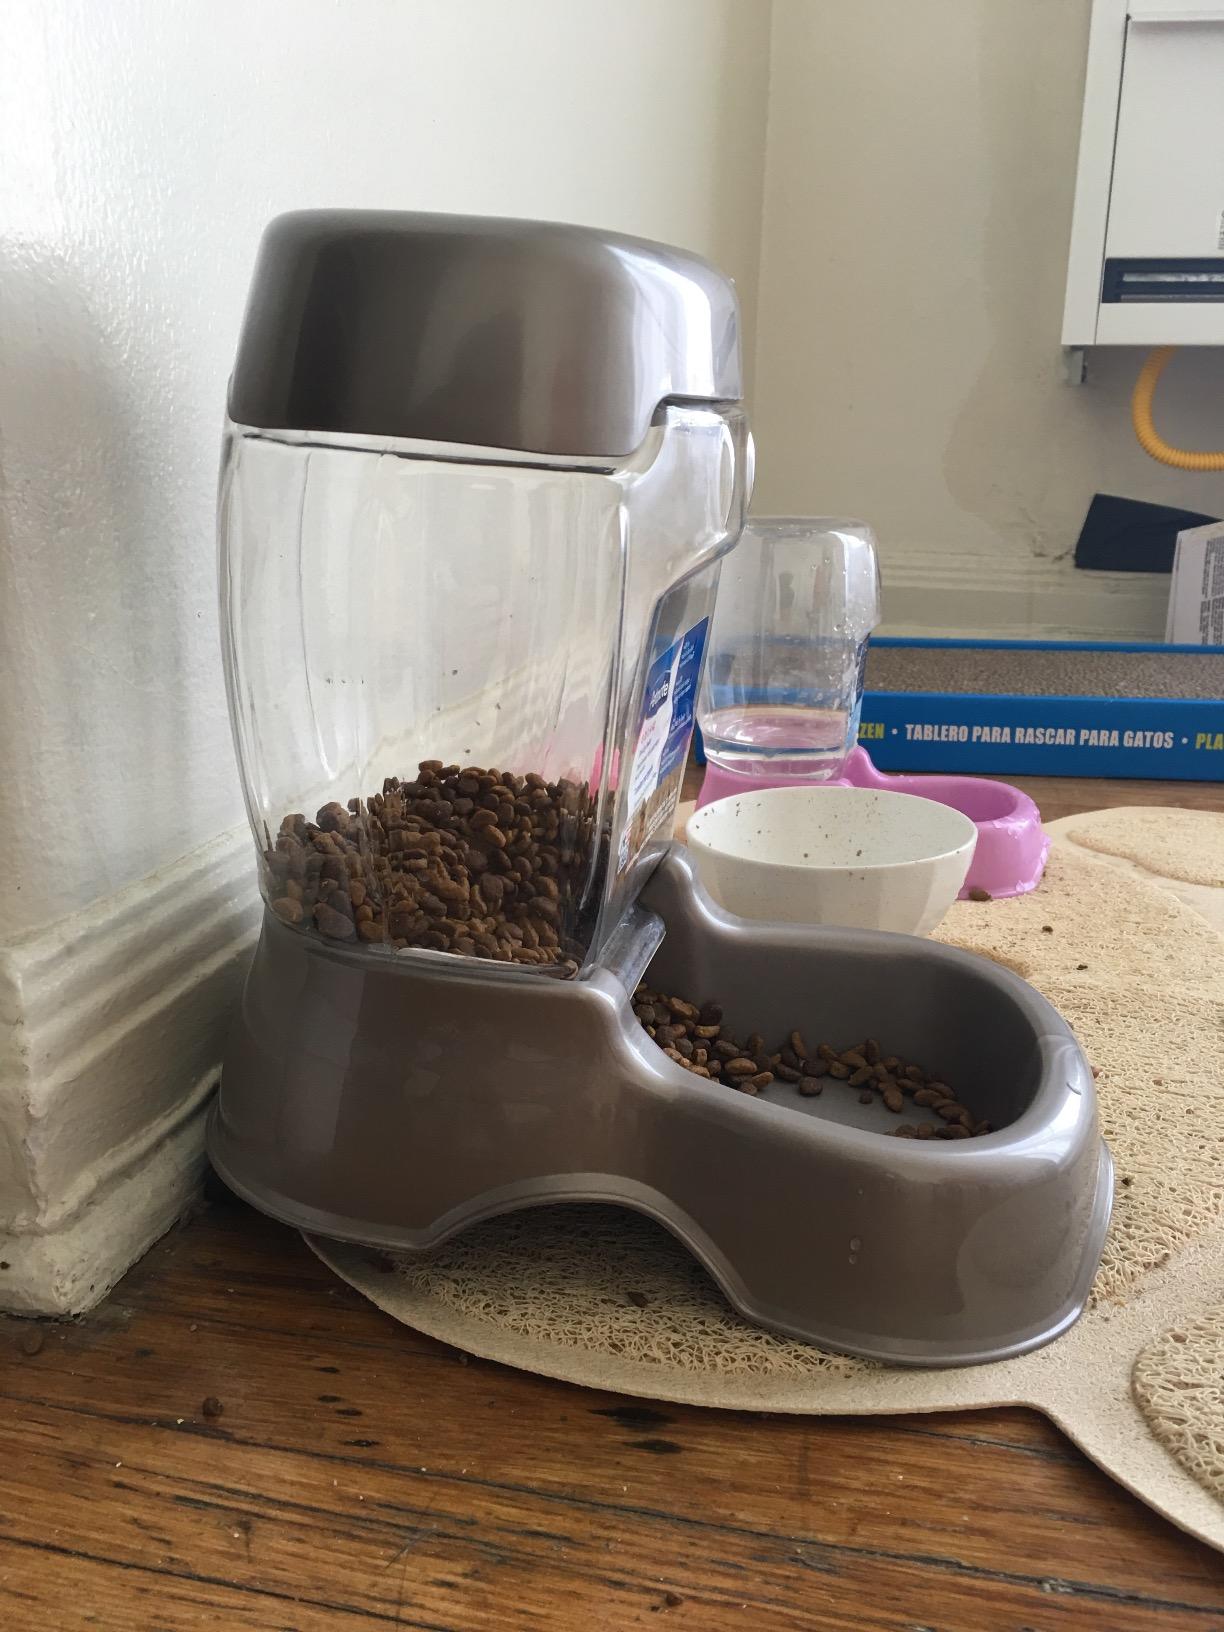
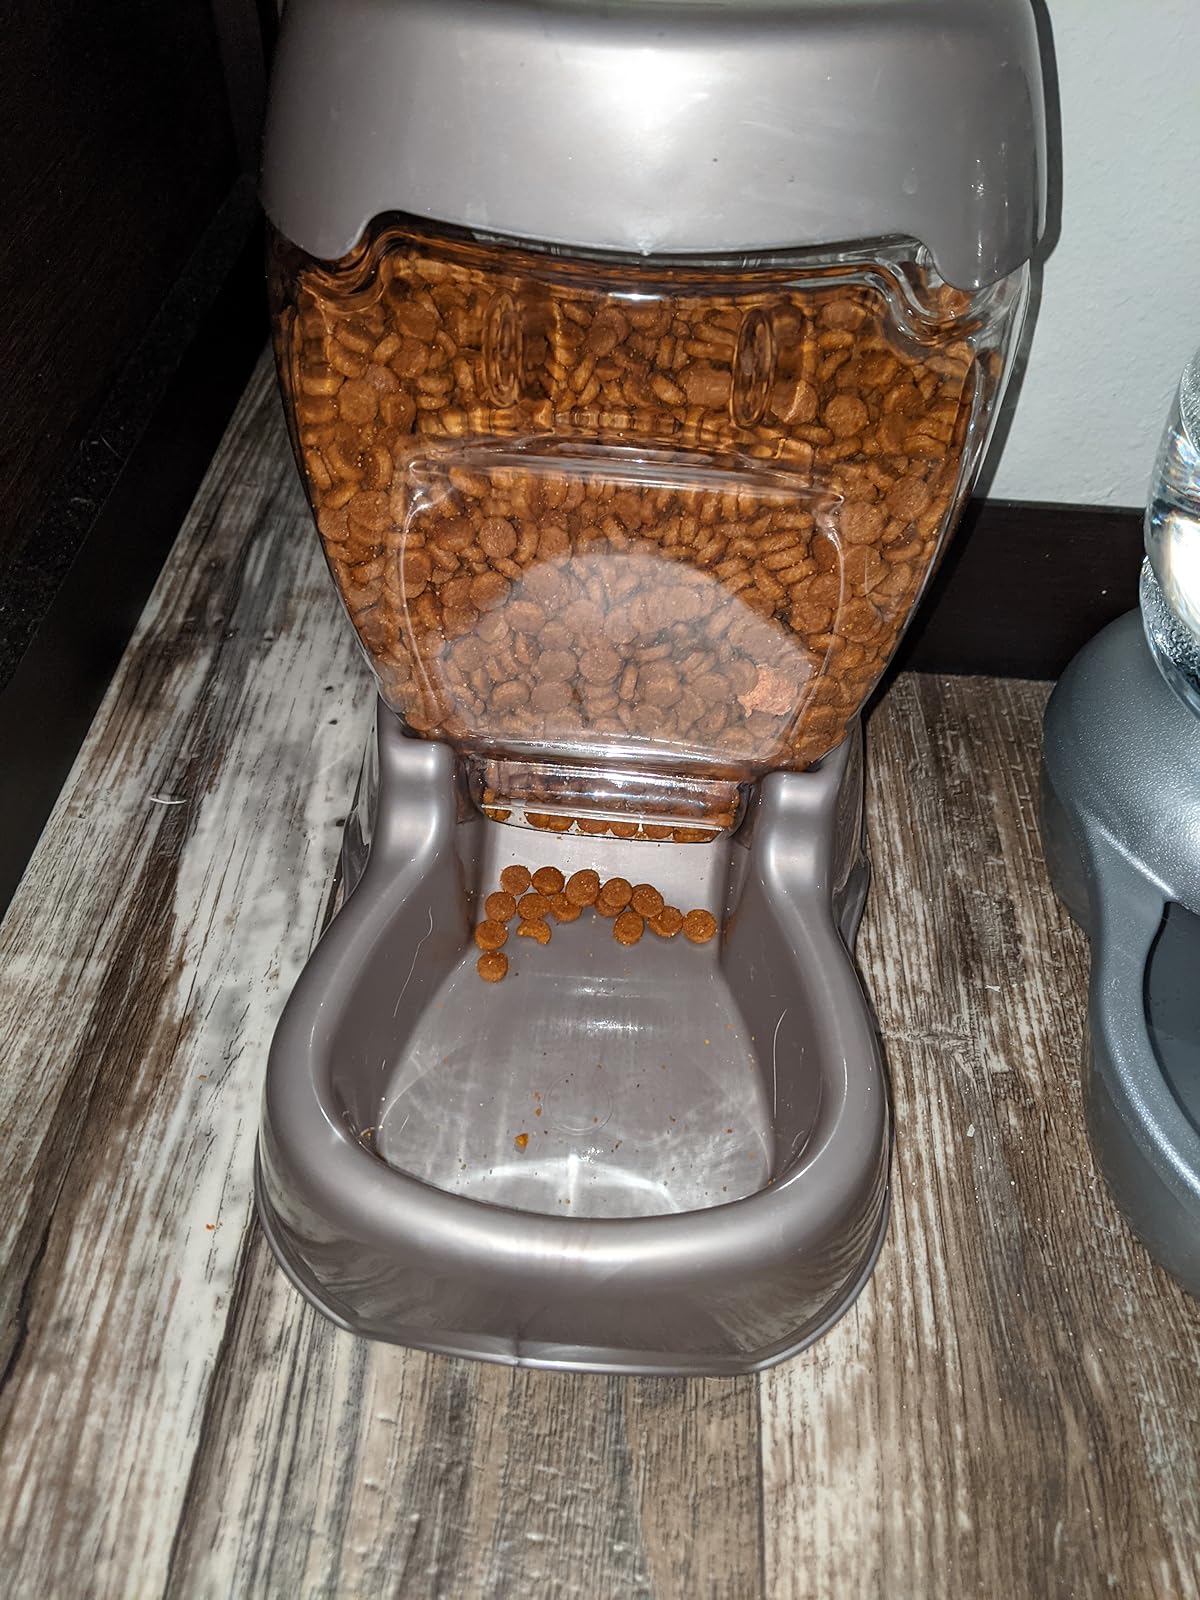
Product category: items_feeder
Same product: yes